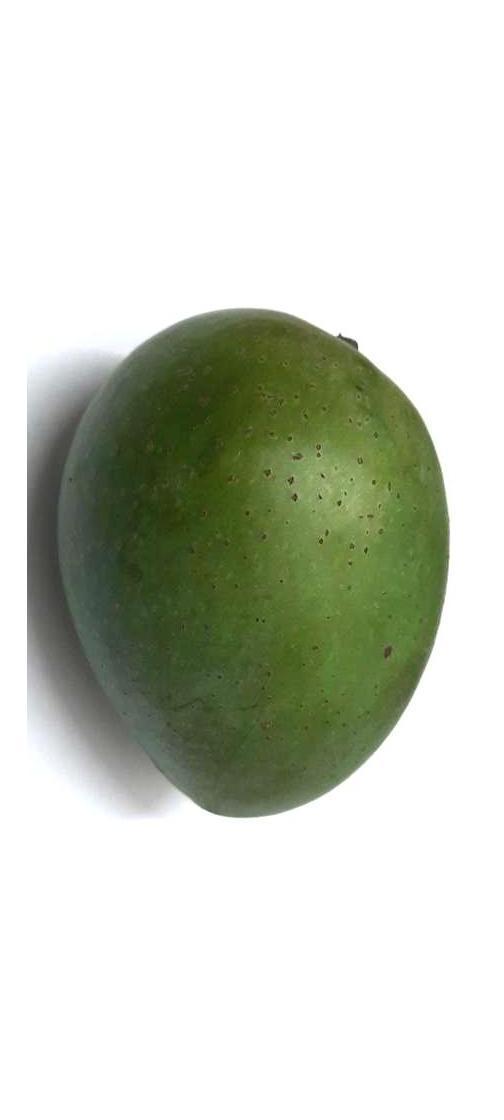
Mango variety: Ashshina Zhinuk